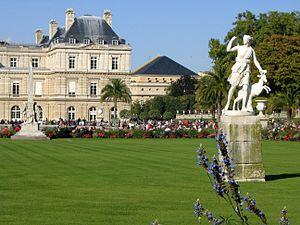
une statue dans le jardin du luxembourg